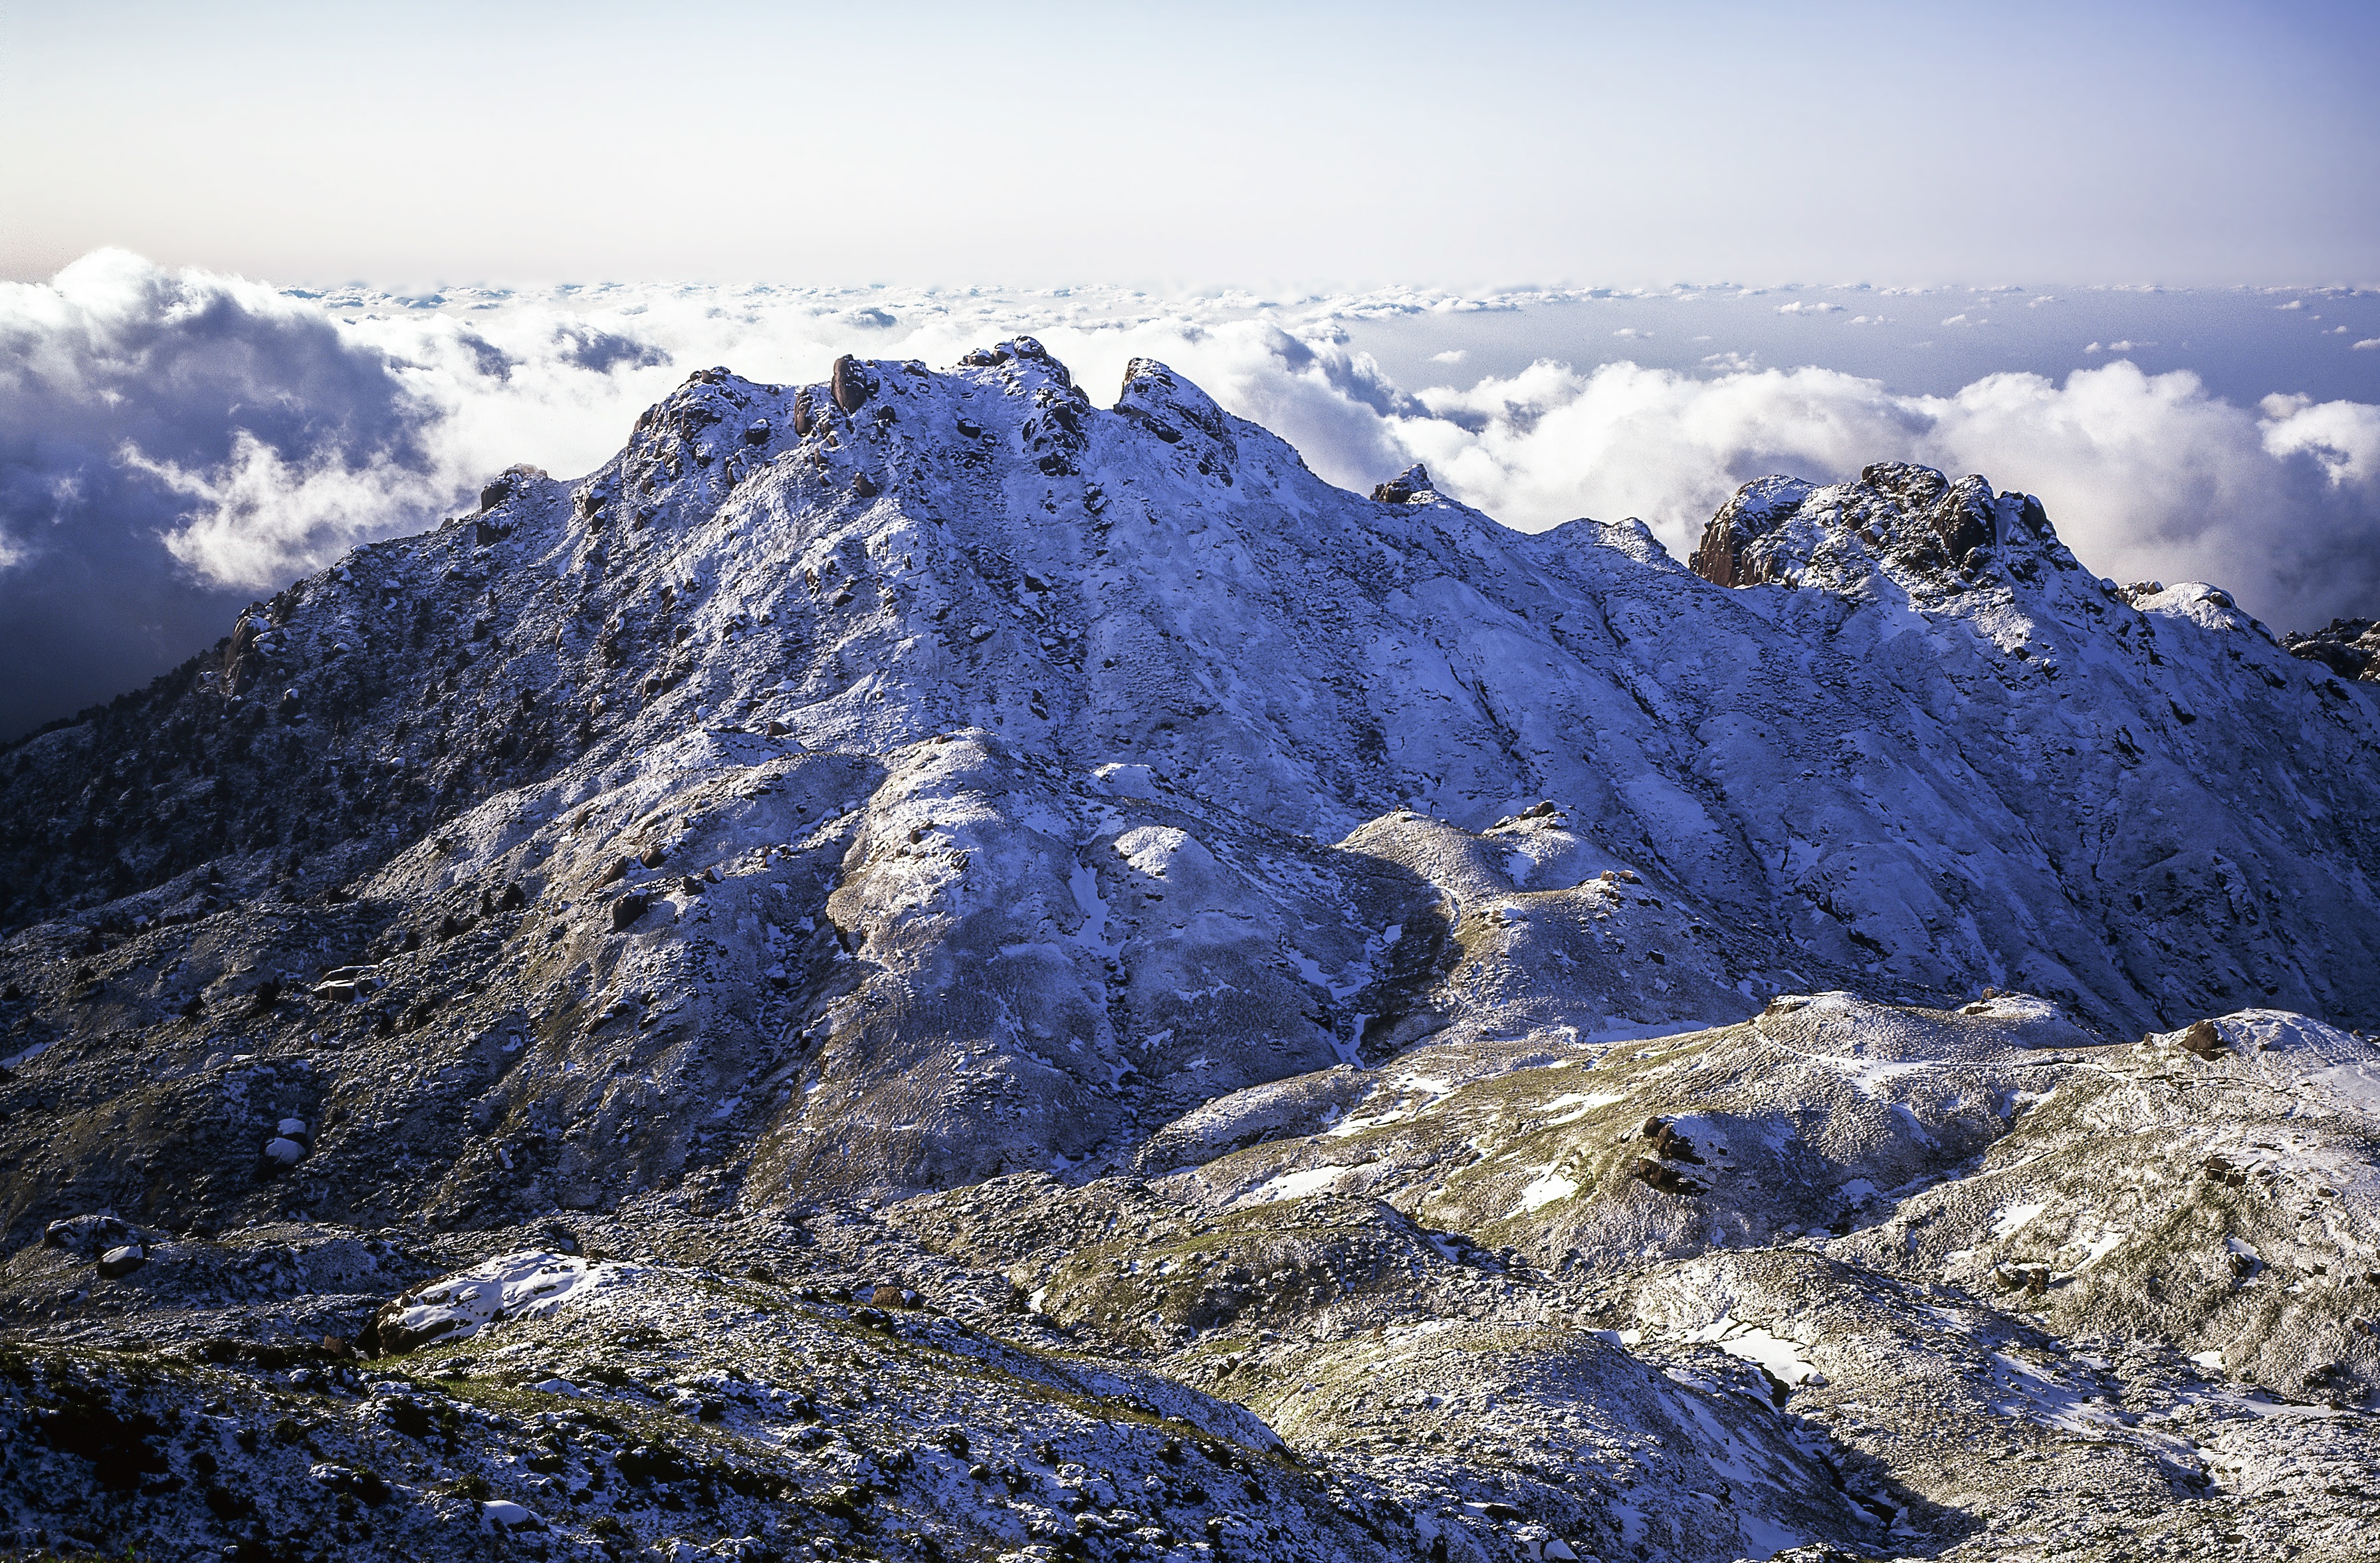
landscape, nature, wilderness, walking, mountain, snow, winter, cloud, adventure, mountain range, weather, japan, season, ridge, summit, mountaineering, alps, plateau, fell, cirque, moraine, landform, mountain pass, yakushima island, geographical feature, mountainous landforms, geological phenomenon, world heritage region